Hōjō Yasutoki

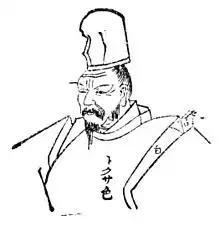

Hōjō Yasutoki (1183 – July 14, 1242) was the third "shikken" (regent) of the Kamakura shogunate in Japan. He strengthened the political system of the Hōjō regency.